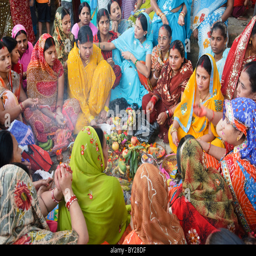
women in saris at festival